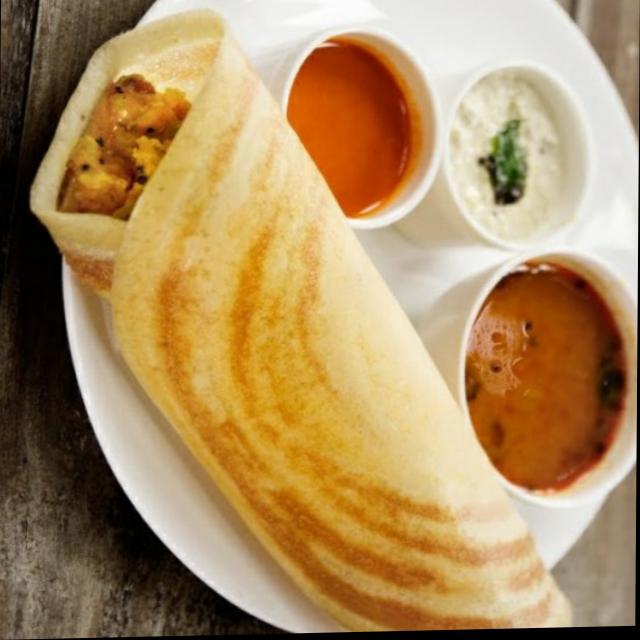
Dish: masala_dosa